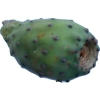
Label: cactus_fruit_green